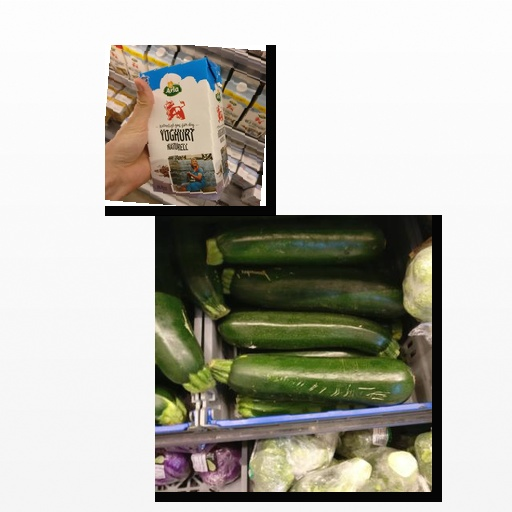
Food items: natural_yogurt, zucchini